Federal Party (Argentina, 1973)

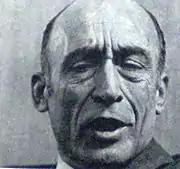
Argentine naval officer, journalist, and presidential candidate Francisco Manrique.

From 1974 to 1976, it formed part of the opposition to Isabel Perón. In the 1983 Argentine general election, the first since the 1976 coup, it was part of the Federal Alliance In 1987, the party merged into Raúl Alfonsín's Convergencia Programática party, before separating from it once again. In 1988, Manrique died and Guillermo Francos succeeded him as president, who resigned in favor of Martín Borrelli in 1998. Ten years later, the party was headed by Gustavo Forgione.